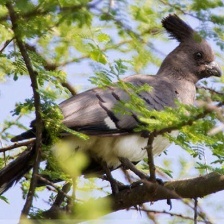
Species: GO AWAY BIRD
Scientific name: CORYTHAIXOIDES CONCOLOR